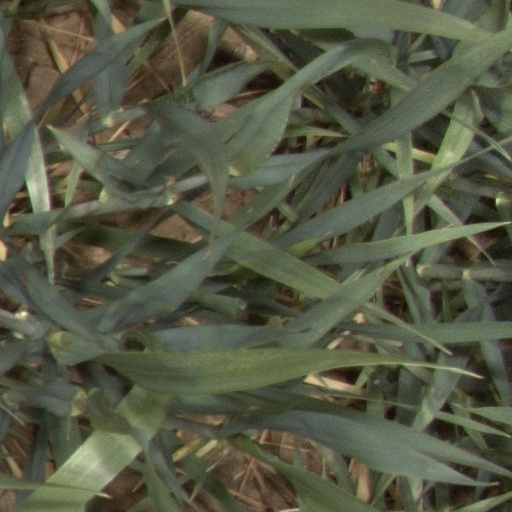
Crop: wheat